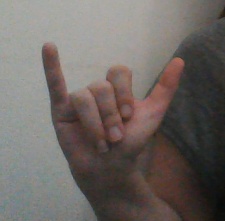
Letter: ya